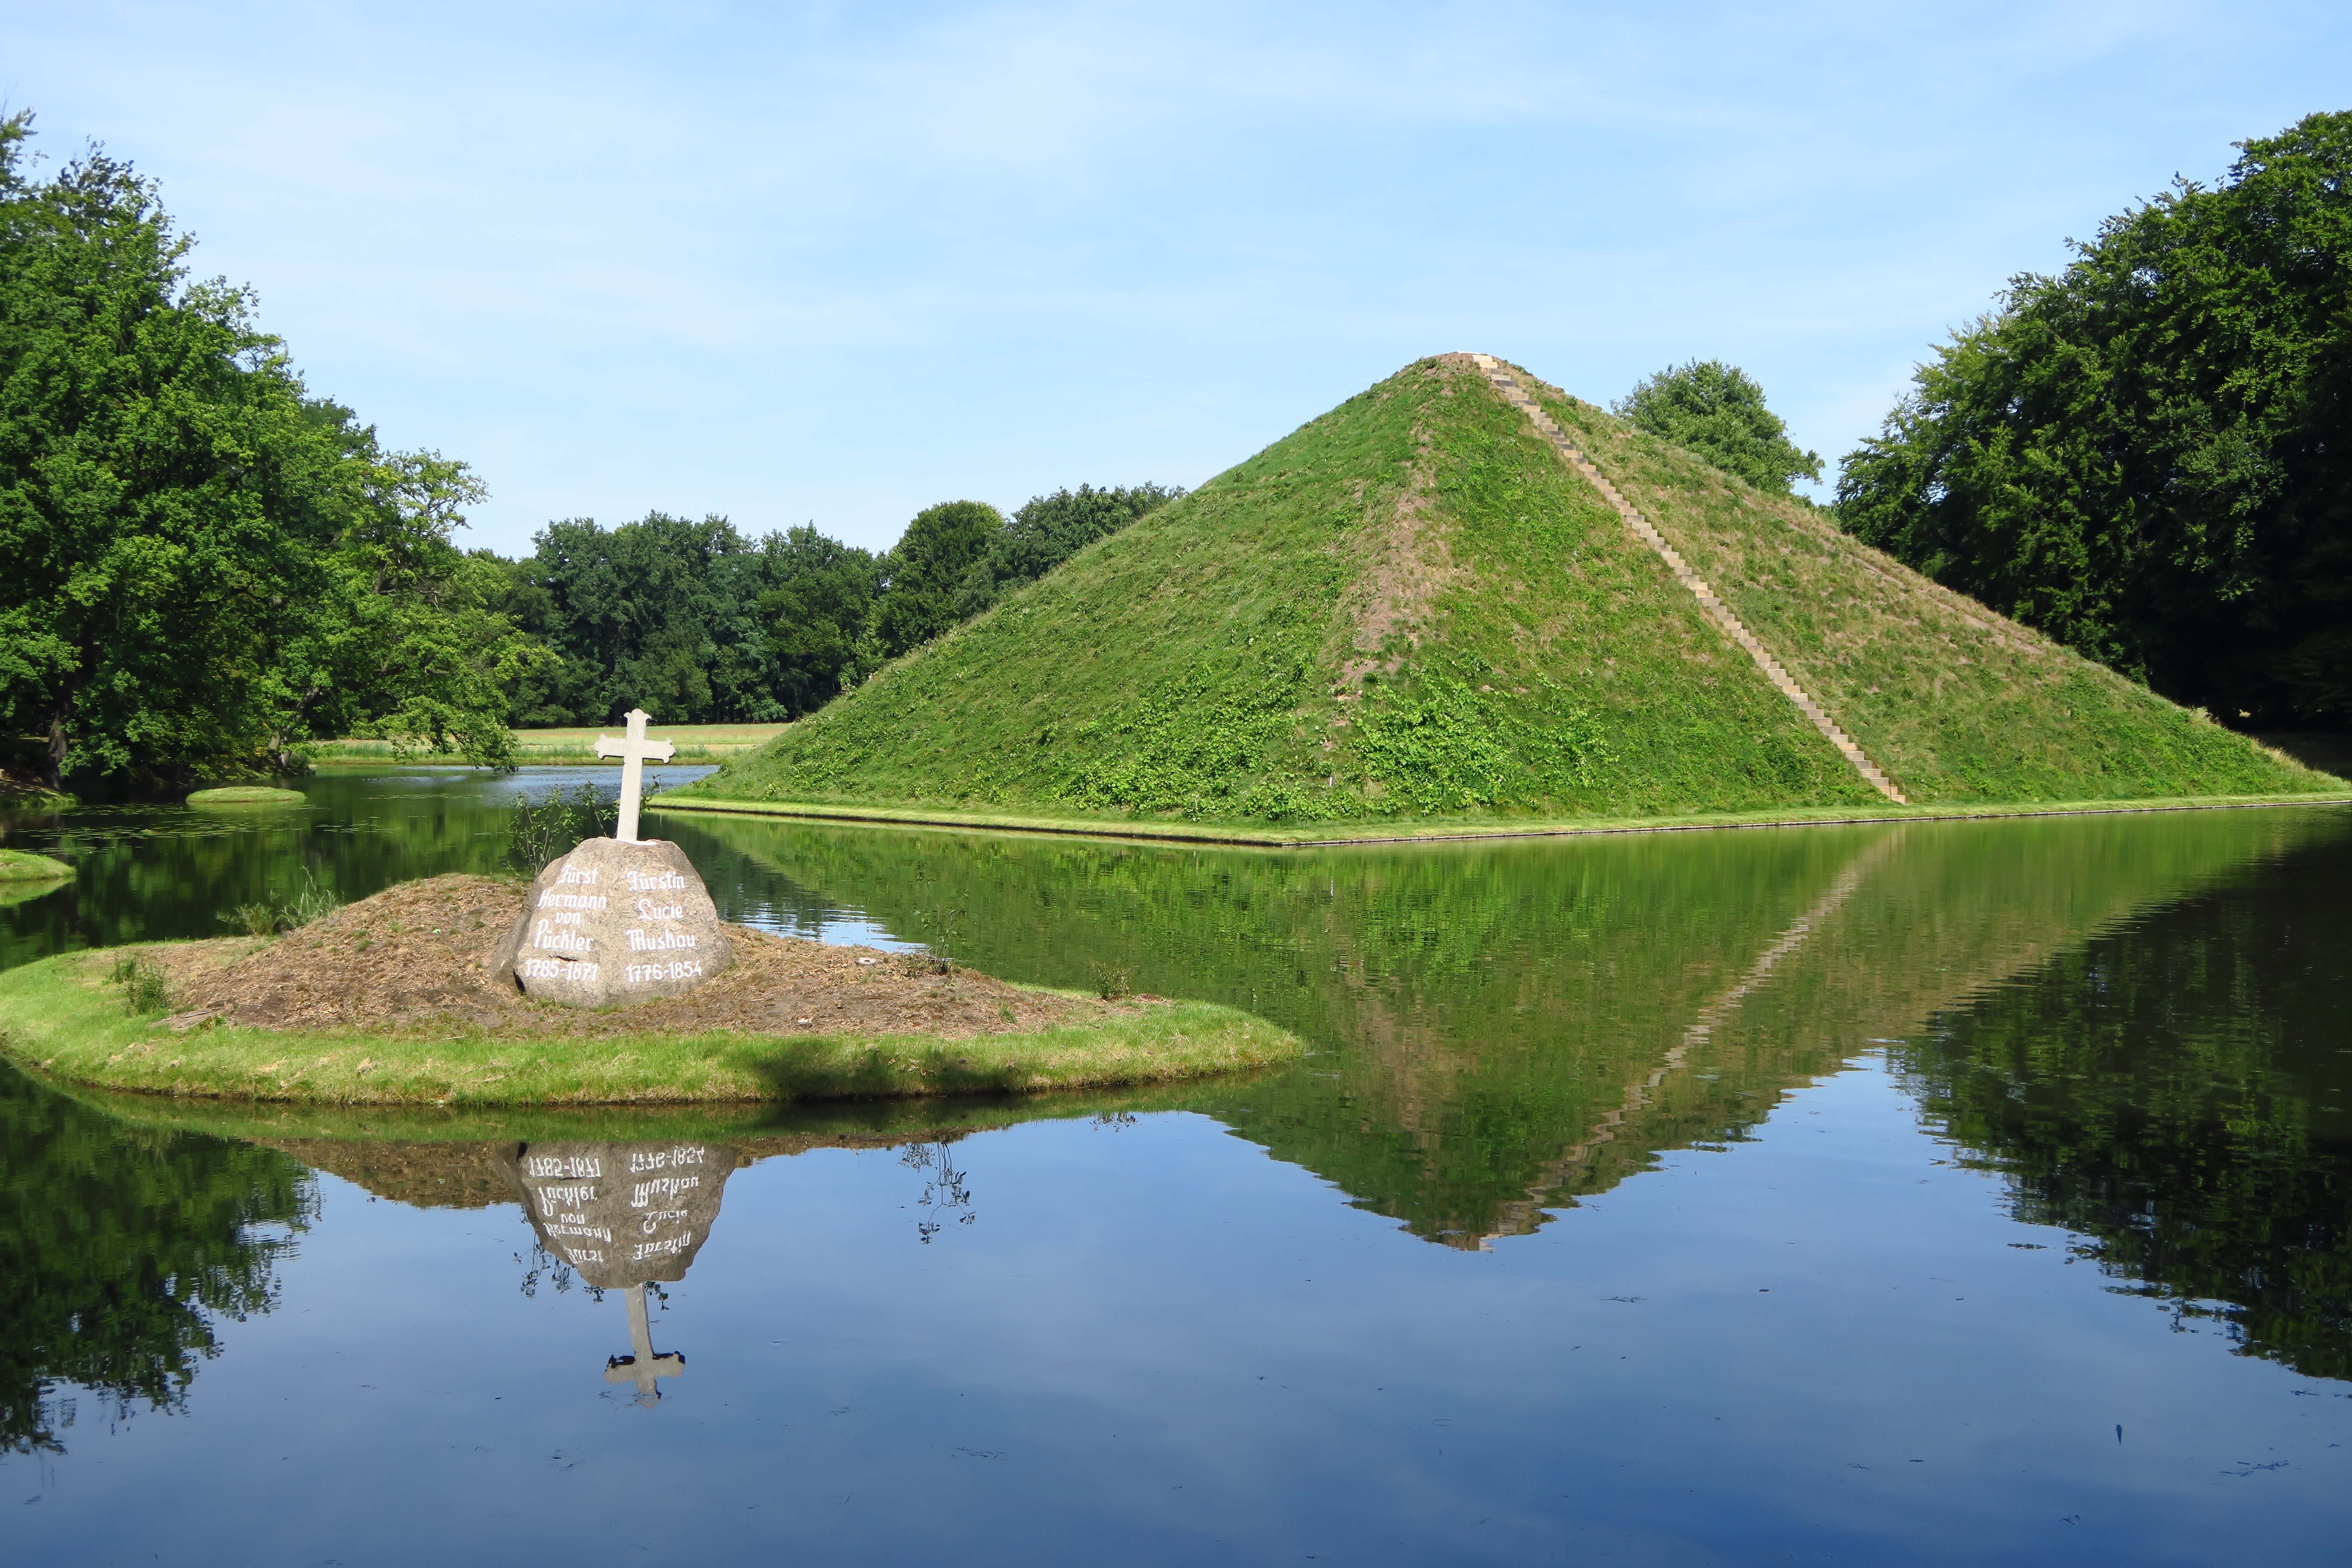
landscape, water, lake, river, monument, pond, reflection, pyramid, natural, park, reservoir, cross, garden, waterway, grave, germany, rural area, branitz, f rst p ckler park, hermann von puckler